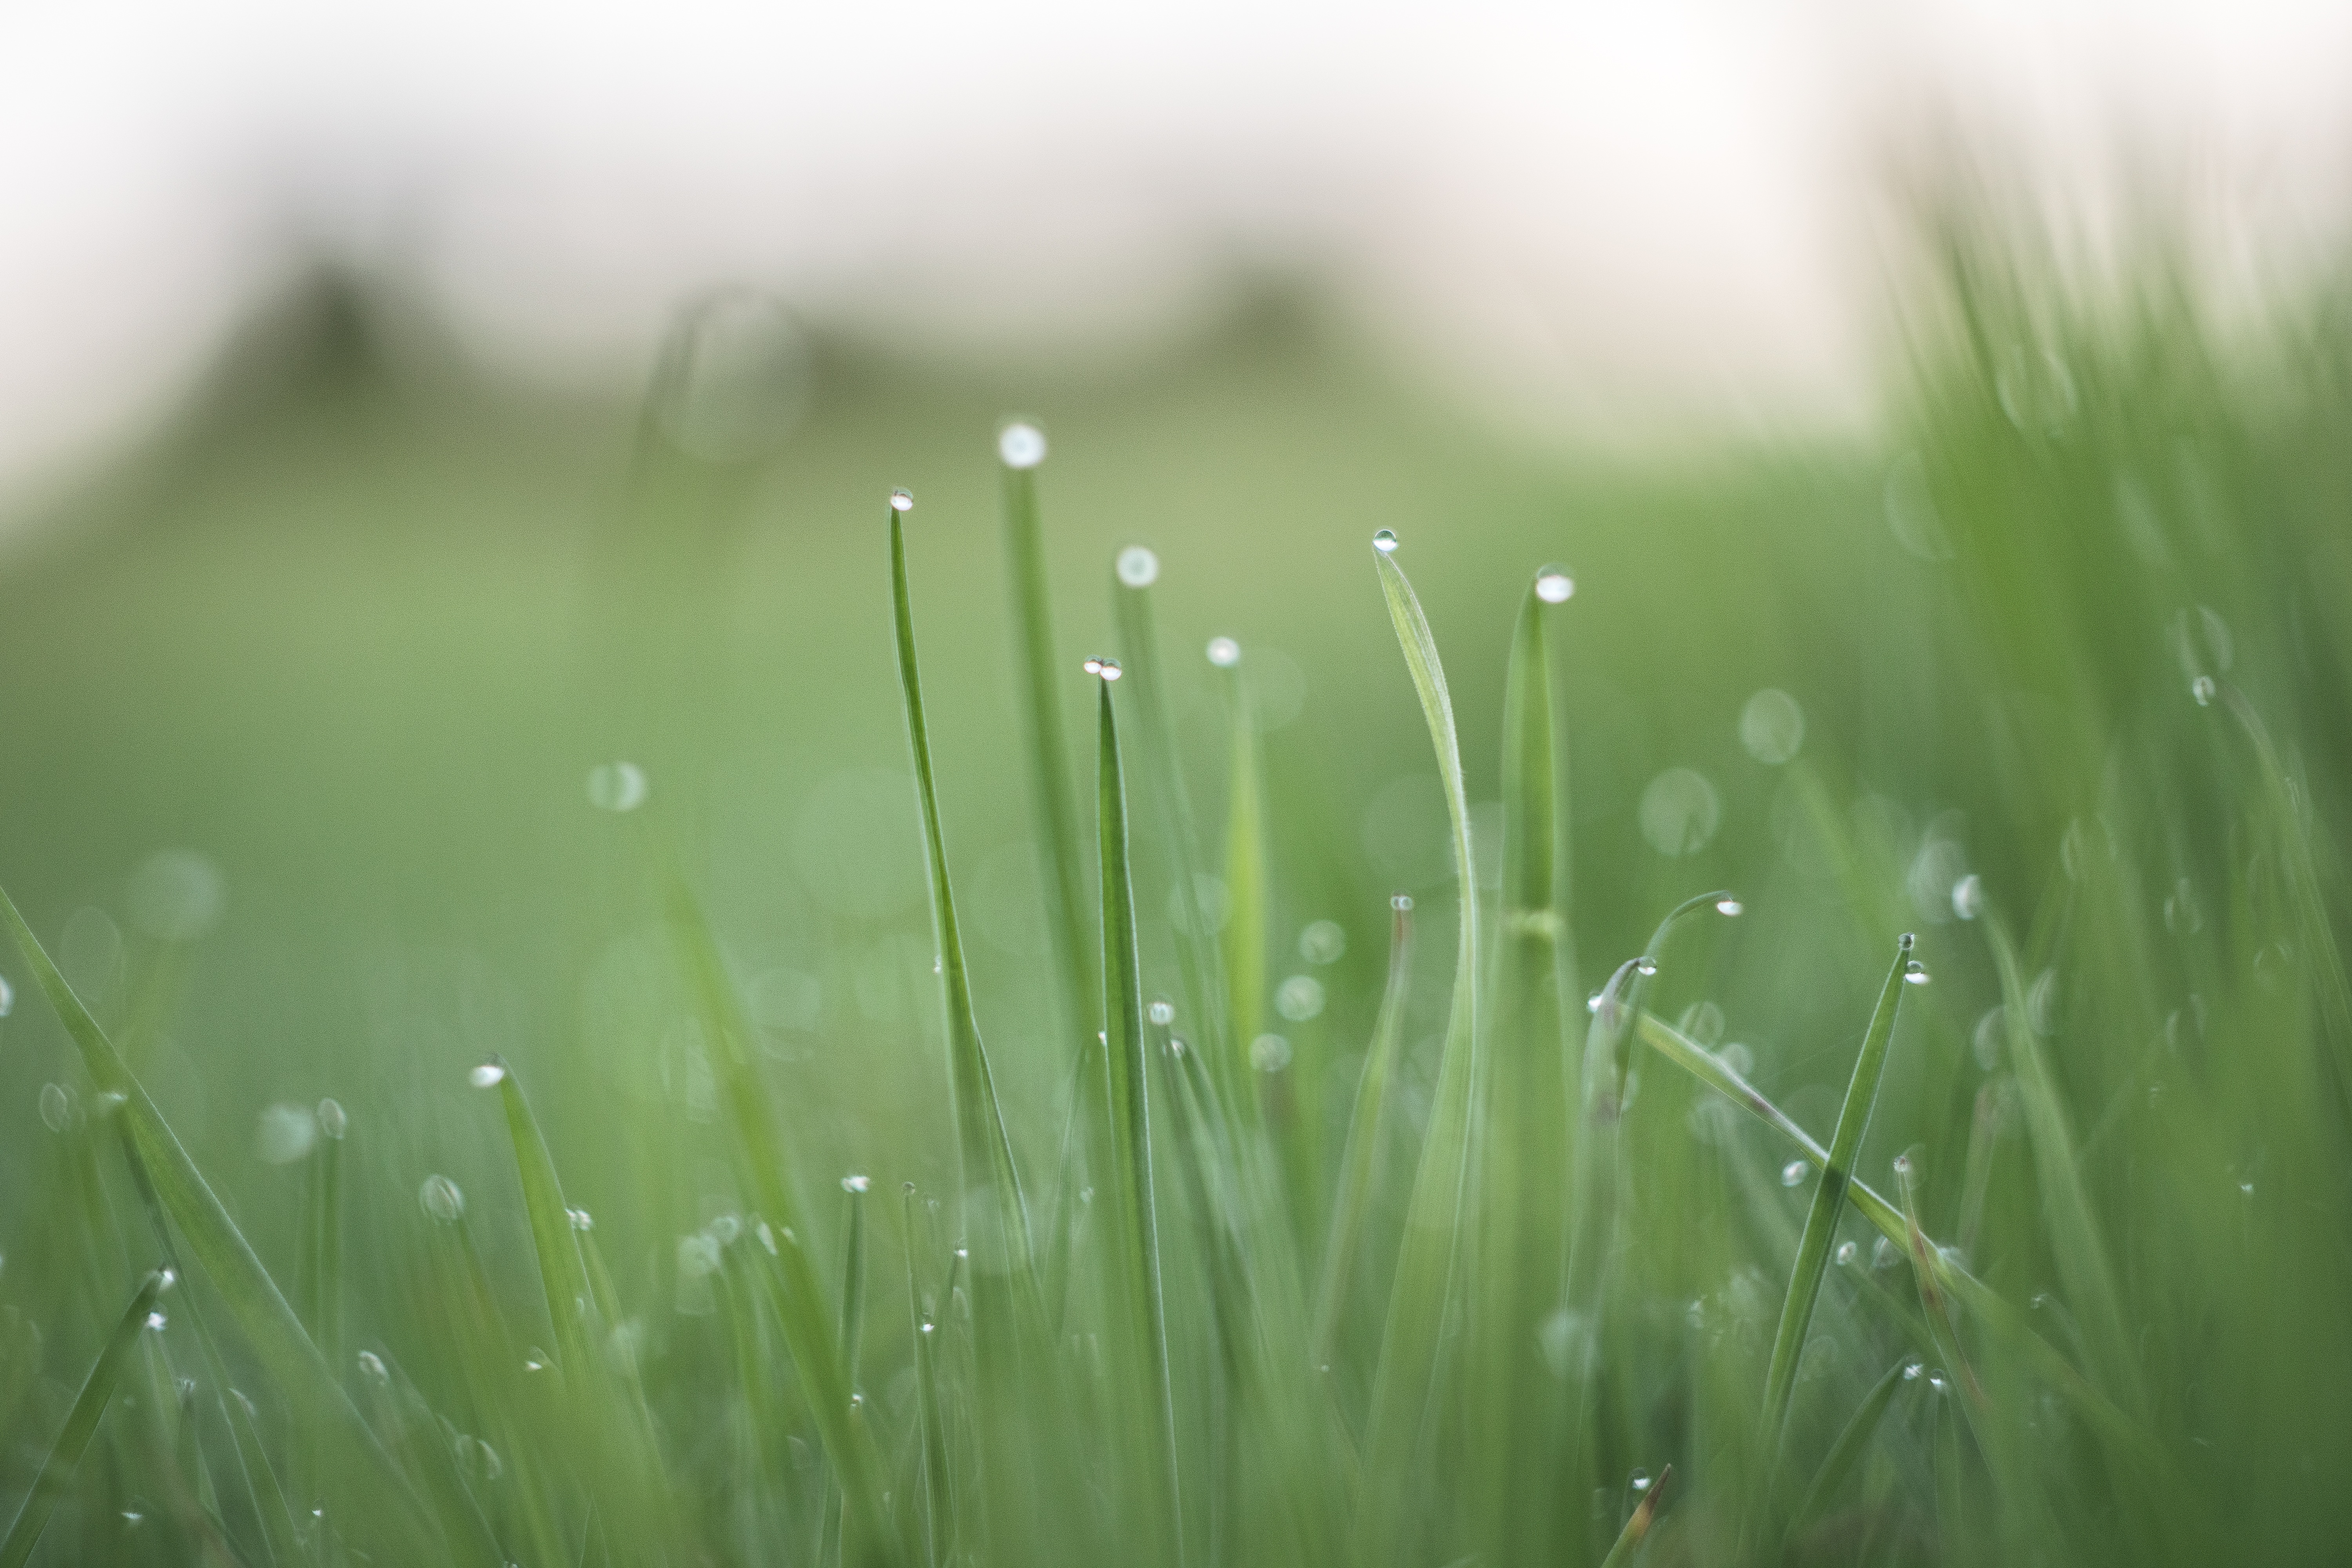
water, nature, grass, dew, plant, field, lawn, meadow, sunlight, leaf, flower, green, close up, grassland, moisture, macro photography, flowering plant, wheatgrass, grass family, plant stem, land plant